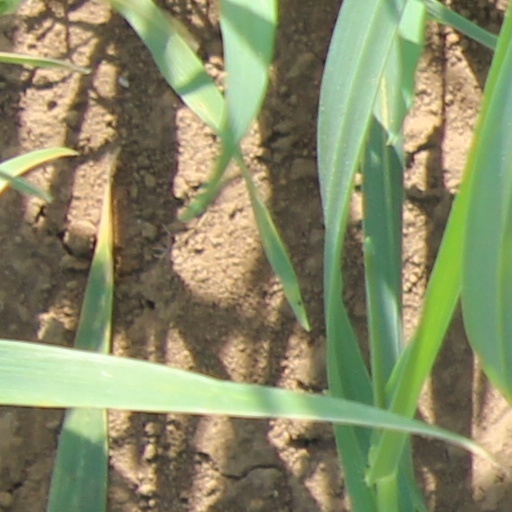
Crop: wheat